Slitting mill

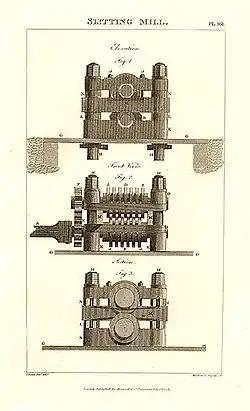
Slitting mill, 1813

The slitting mill was a watermill for slitting bars of iron into rods. The rods then were passed to nailers who made the rods into nails, by giving them a point and head.